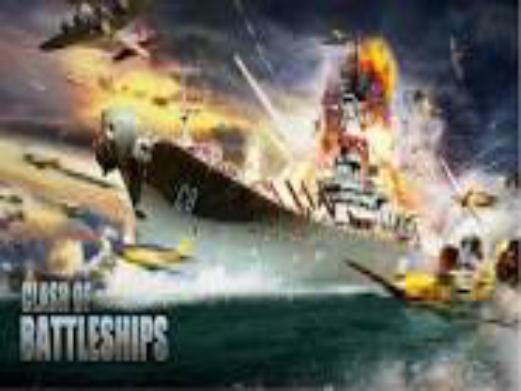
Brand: battleship
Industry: Leisure